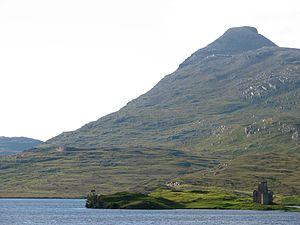
Le Loch Assynt est un lac situé à 8 km à l'est de Lochinver, non loin de la côte nord-ouest de l'Écosse, dans les Highlands.